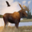
Label: deer